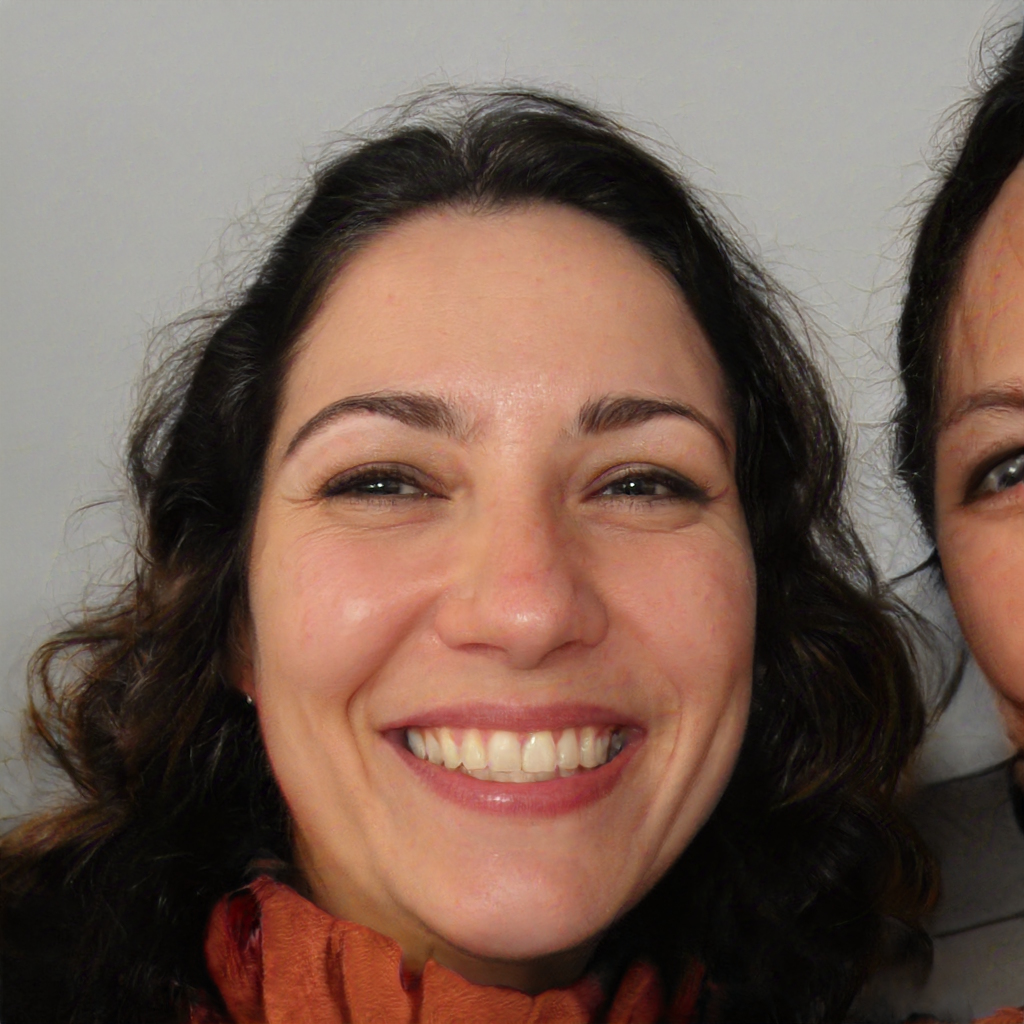
Gender: Female